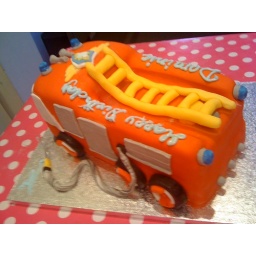
Chocolate cake covered in decorated red fondant icing and silver trims in Fireman Sam Fire Engine theme